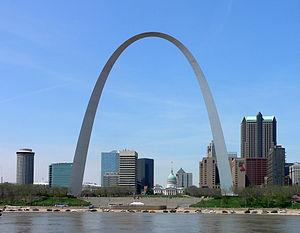
La Gateway Arch, Gateway to the West ou St. Louis Arch est située dans le centre-ville de Saint-Louis dans l'État du Missouri, aux États-Unis. Symbole de la ville, cette arche recouverte d'acier inoxydable mesure 192 mètres de hauteur, ce qui en fait le plus grand monument qui peut se visiter dans l'État, la plus grande arche du monde et le monument artificiel le plus haut du pays. Elle est consacrée à la conquête de l'Ouest, comme le mémorial dont elle fait partie.
Le cosinus hyperbolique est, en mathématiques, une fonction hyperbolique.
En mathématiques, la chaînette est une courbe plane transcendante, qui correspond à la forme que prend un câble lorsqu'il est suspendu par ses extrémités et soumis à une force gravitationnelle uniforme. On lui donne parfois le nom de vélaire.
Cet article recense les sites concernés par l'observatoire mondial des monuments en 2014.